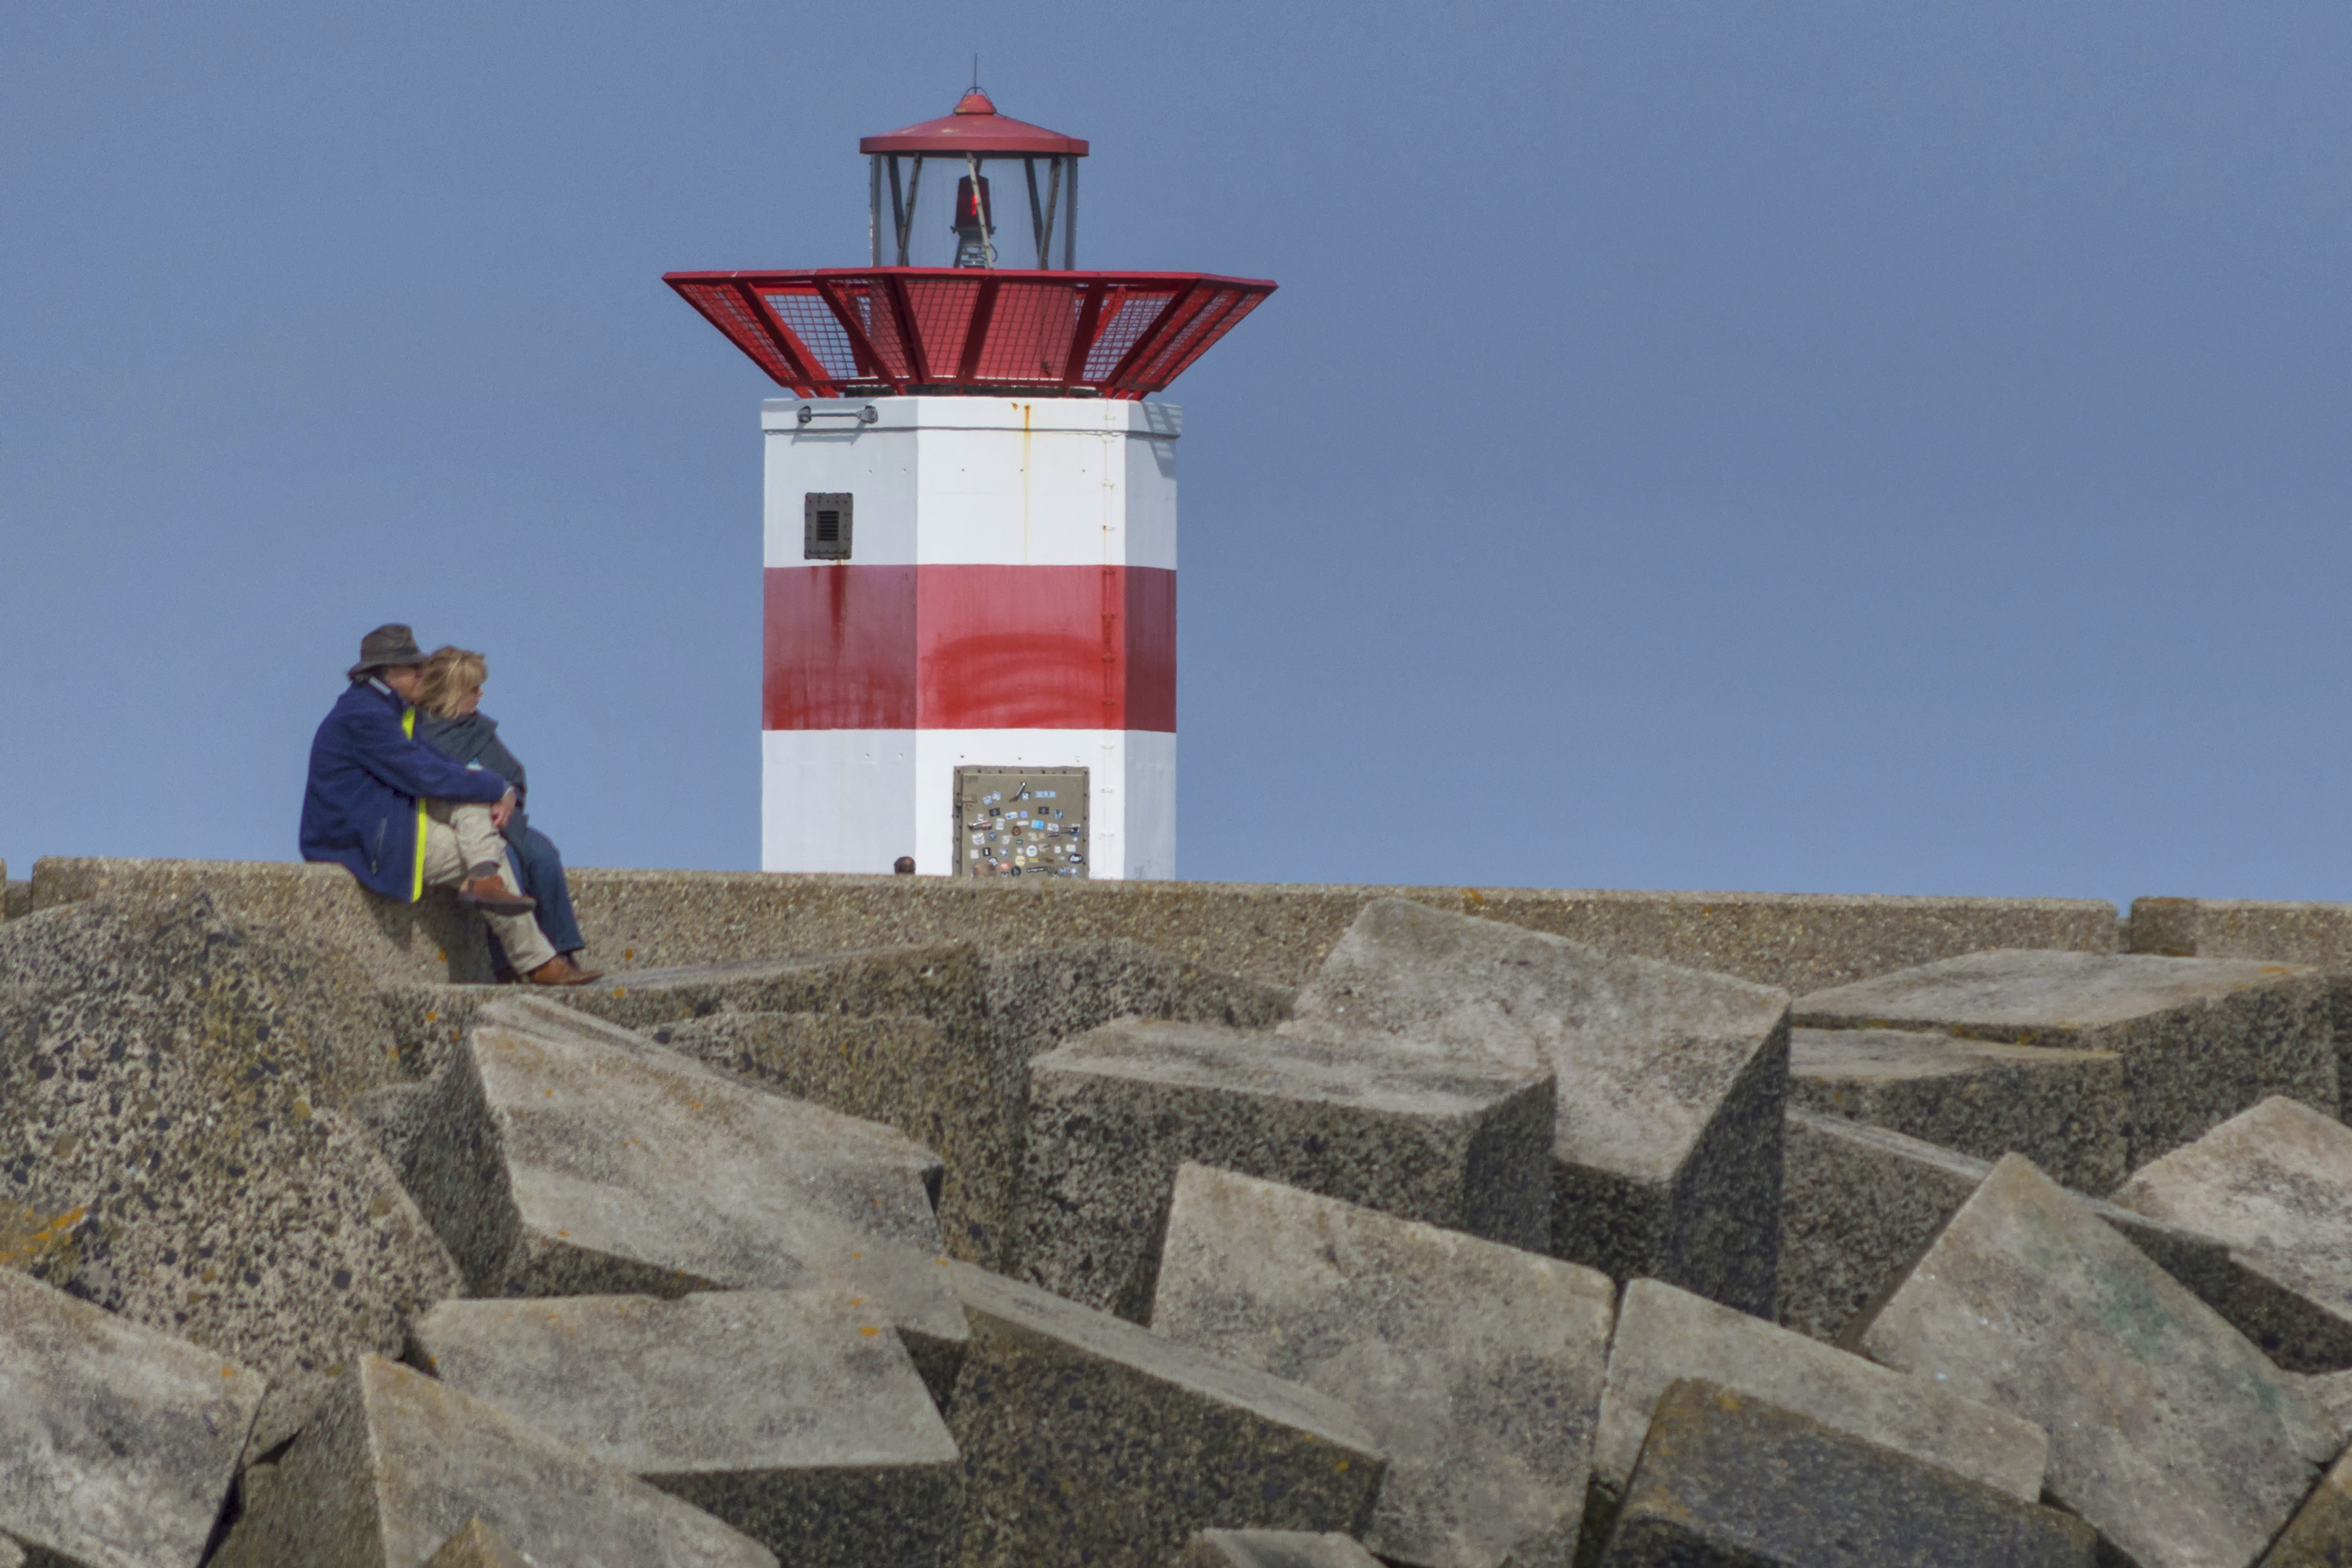
beach, sea, coast, water, outdoor, lighthouse, sky, walkway, photo, tower, harbour, nikon, concrete, holland, nederland, haven, strand, scheveningen, denhaag, netherlands, dutch, outdoorphotography, picture, photograph, fotos, foto, urbanphotography, beton, paulvandevelde, pdvandevelde, padagudaloma, dordrecht, nederlandinfotos, urbanfotografie, pvdvfotografie, pdvandeveldedordrecht, nederlandsefotografie, dutchphotogaraphy, totallydutch, fotografienederland, hollandsefotografie, fotografieholland, vuurtoren, havenhoofd